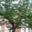
Label: maple_tree